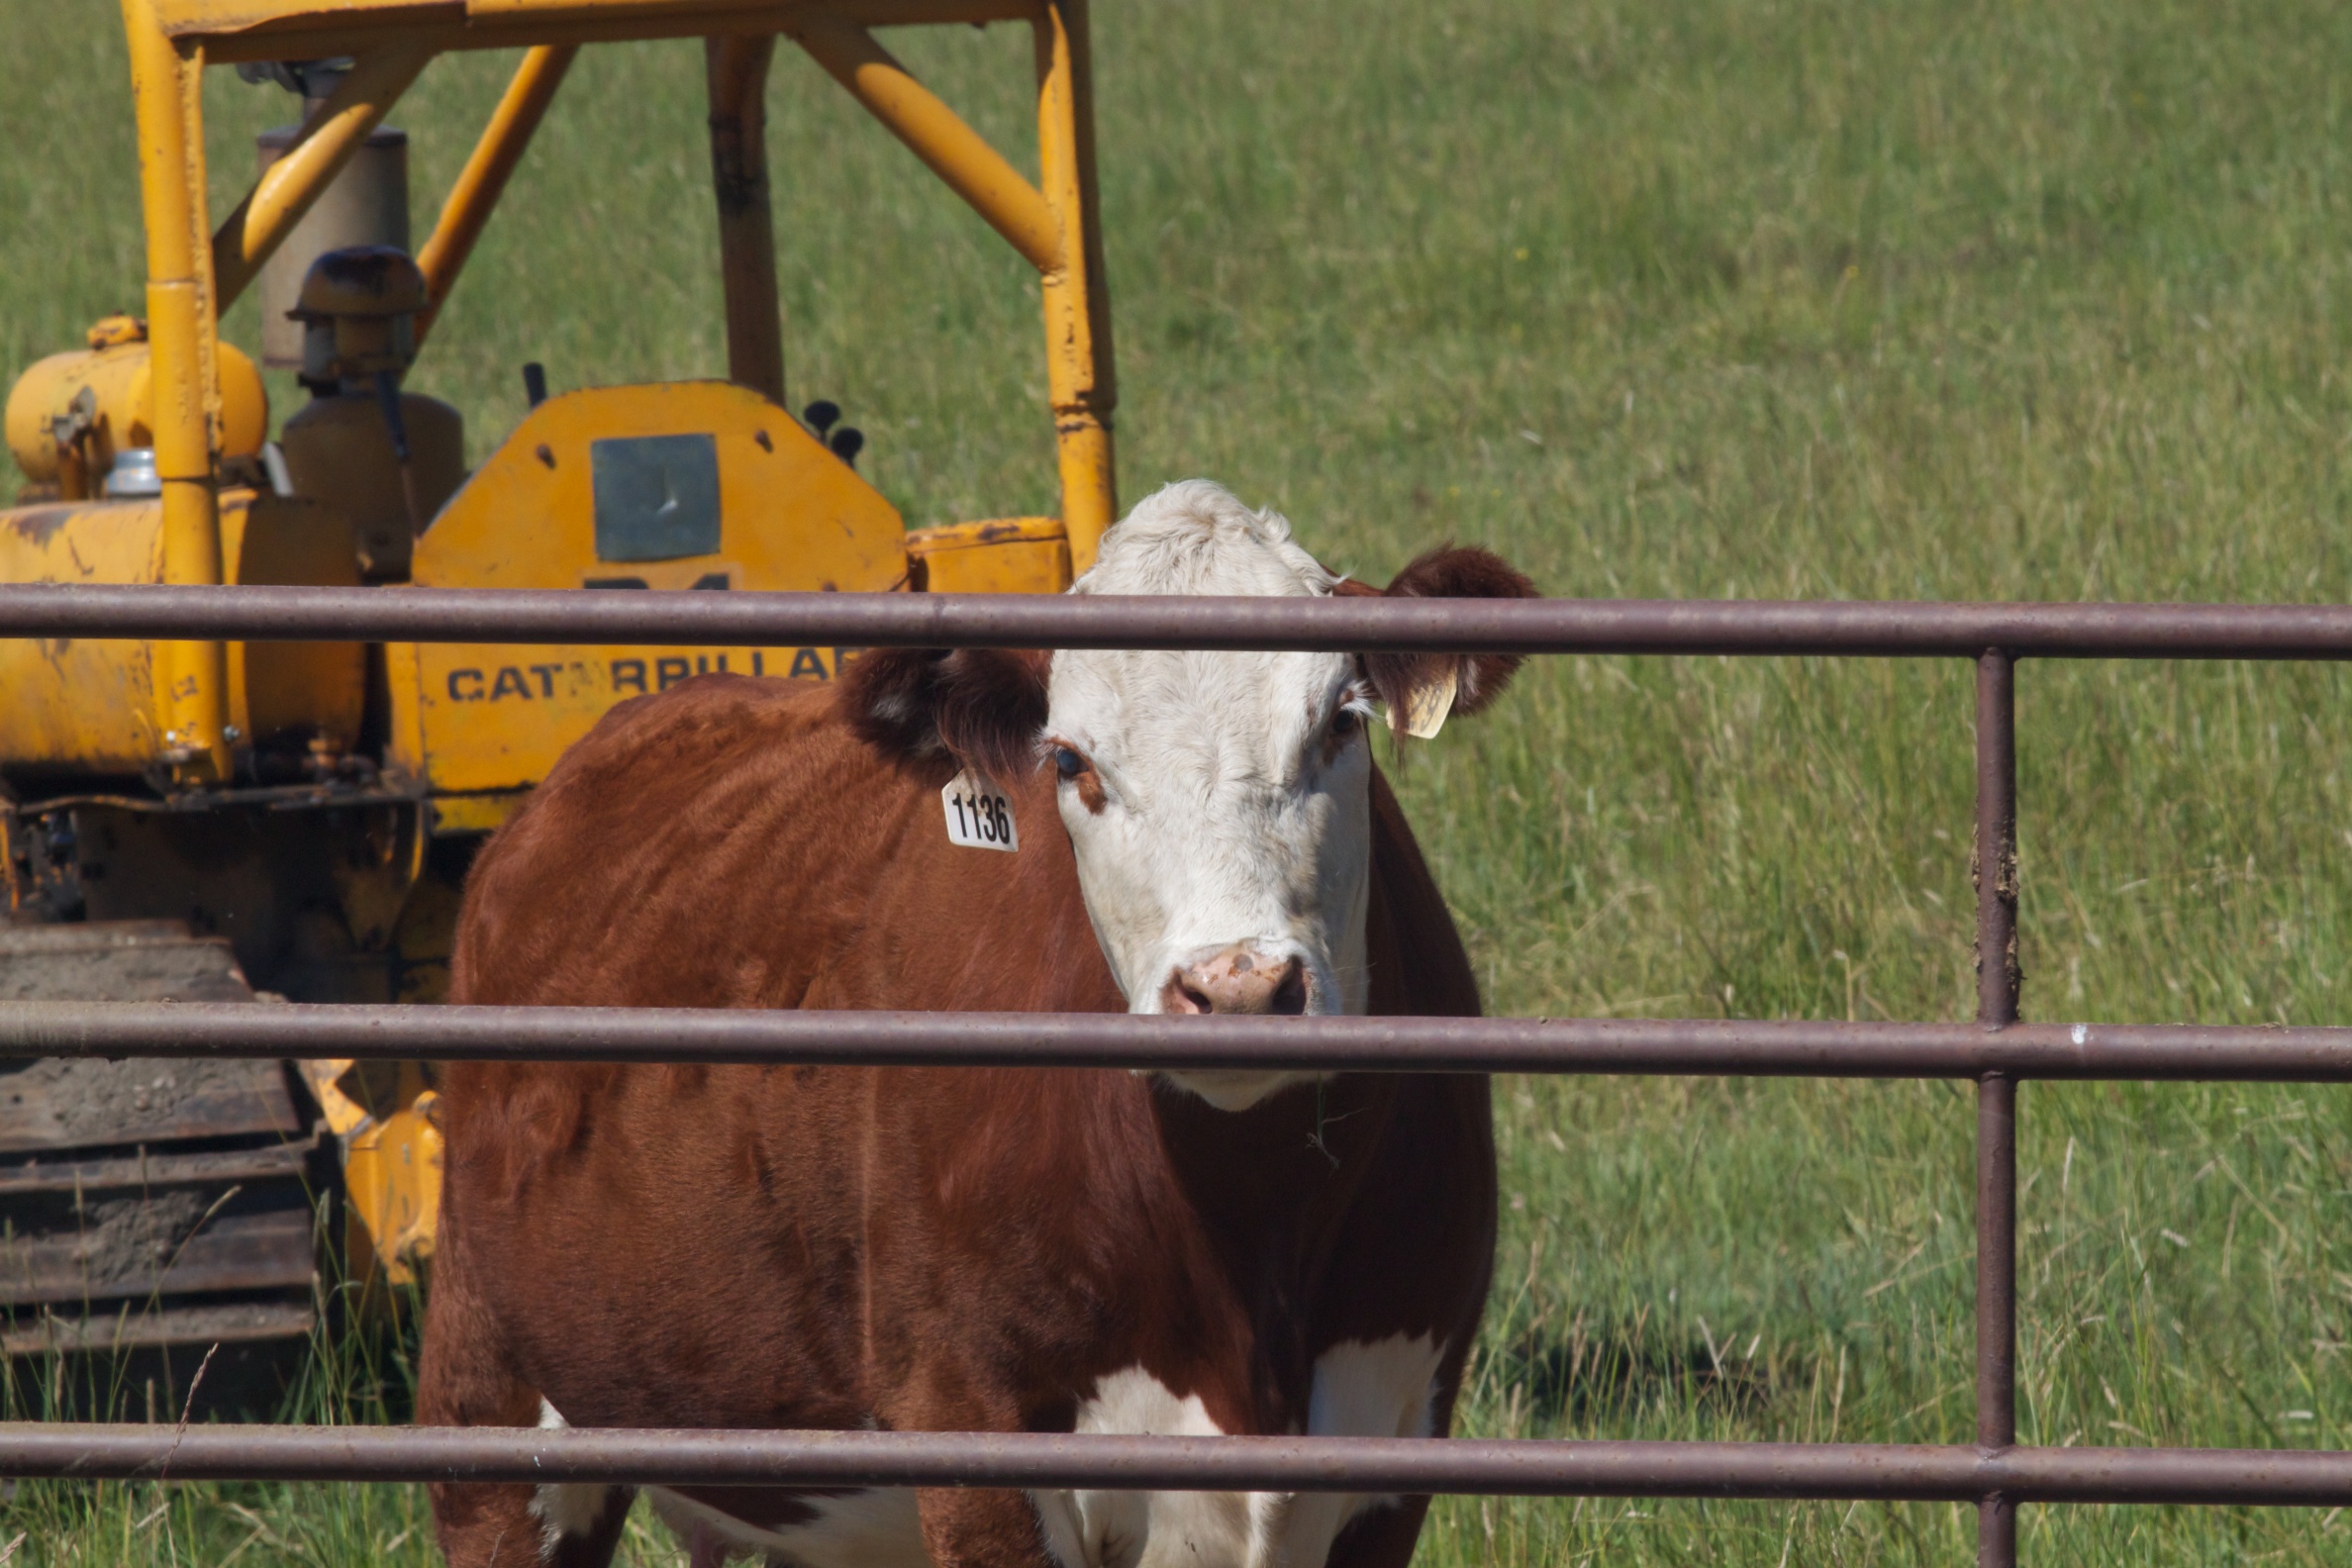
farm, cow, pasture, agriculture, odyssey, idaho, dairy cow, cattle like mammal, animal sports, equestrian sport